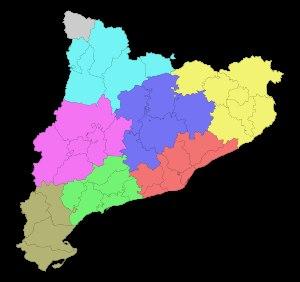
Une viguerie est le territoire régi par un viguier, une autorité déléguée du comte, du vicomte ou du roi, avec une juridiction subsidiaire dans des territoires de l'Église ou dans les baronnies. C'était une institution de la Principauté de Catalogne créée au XIIᵉ siècle, remplacées par les corregiments lors des Décrets de Nueva Planta de 1716. En Catalogne du Nord, les vigueries ont existé jusqu'en 1790, ils ont disparu avec la Révolution Française.